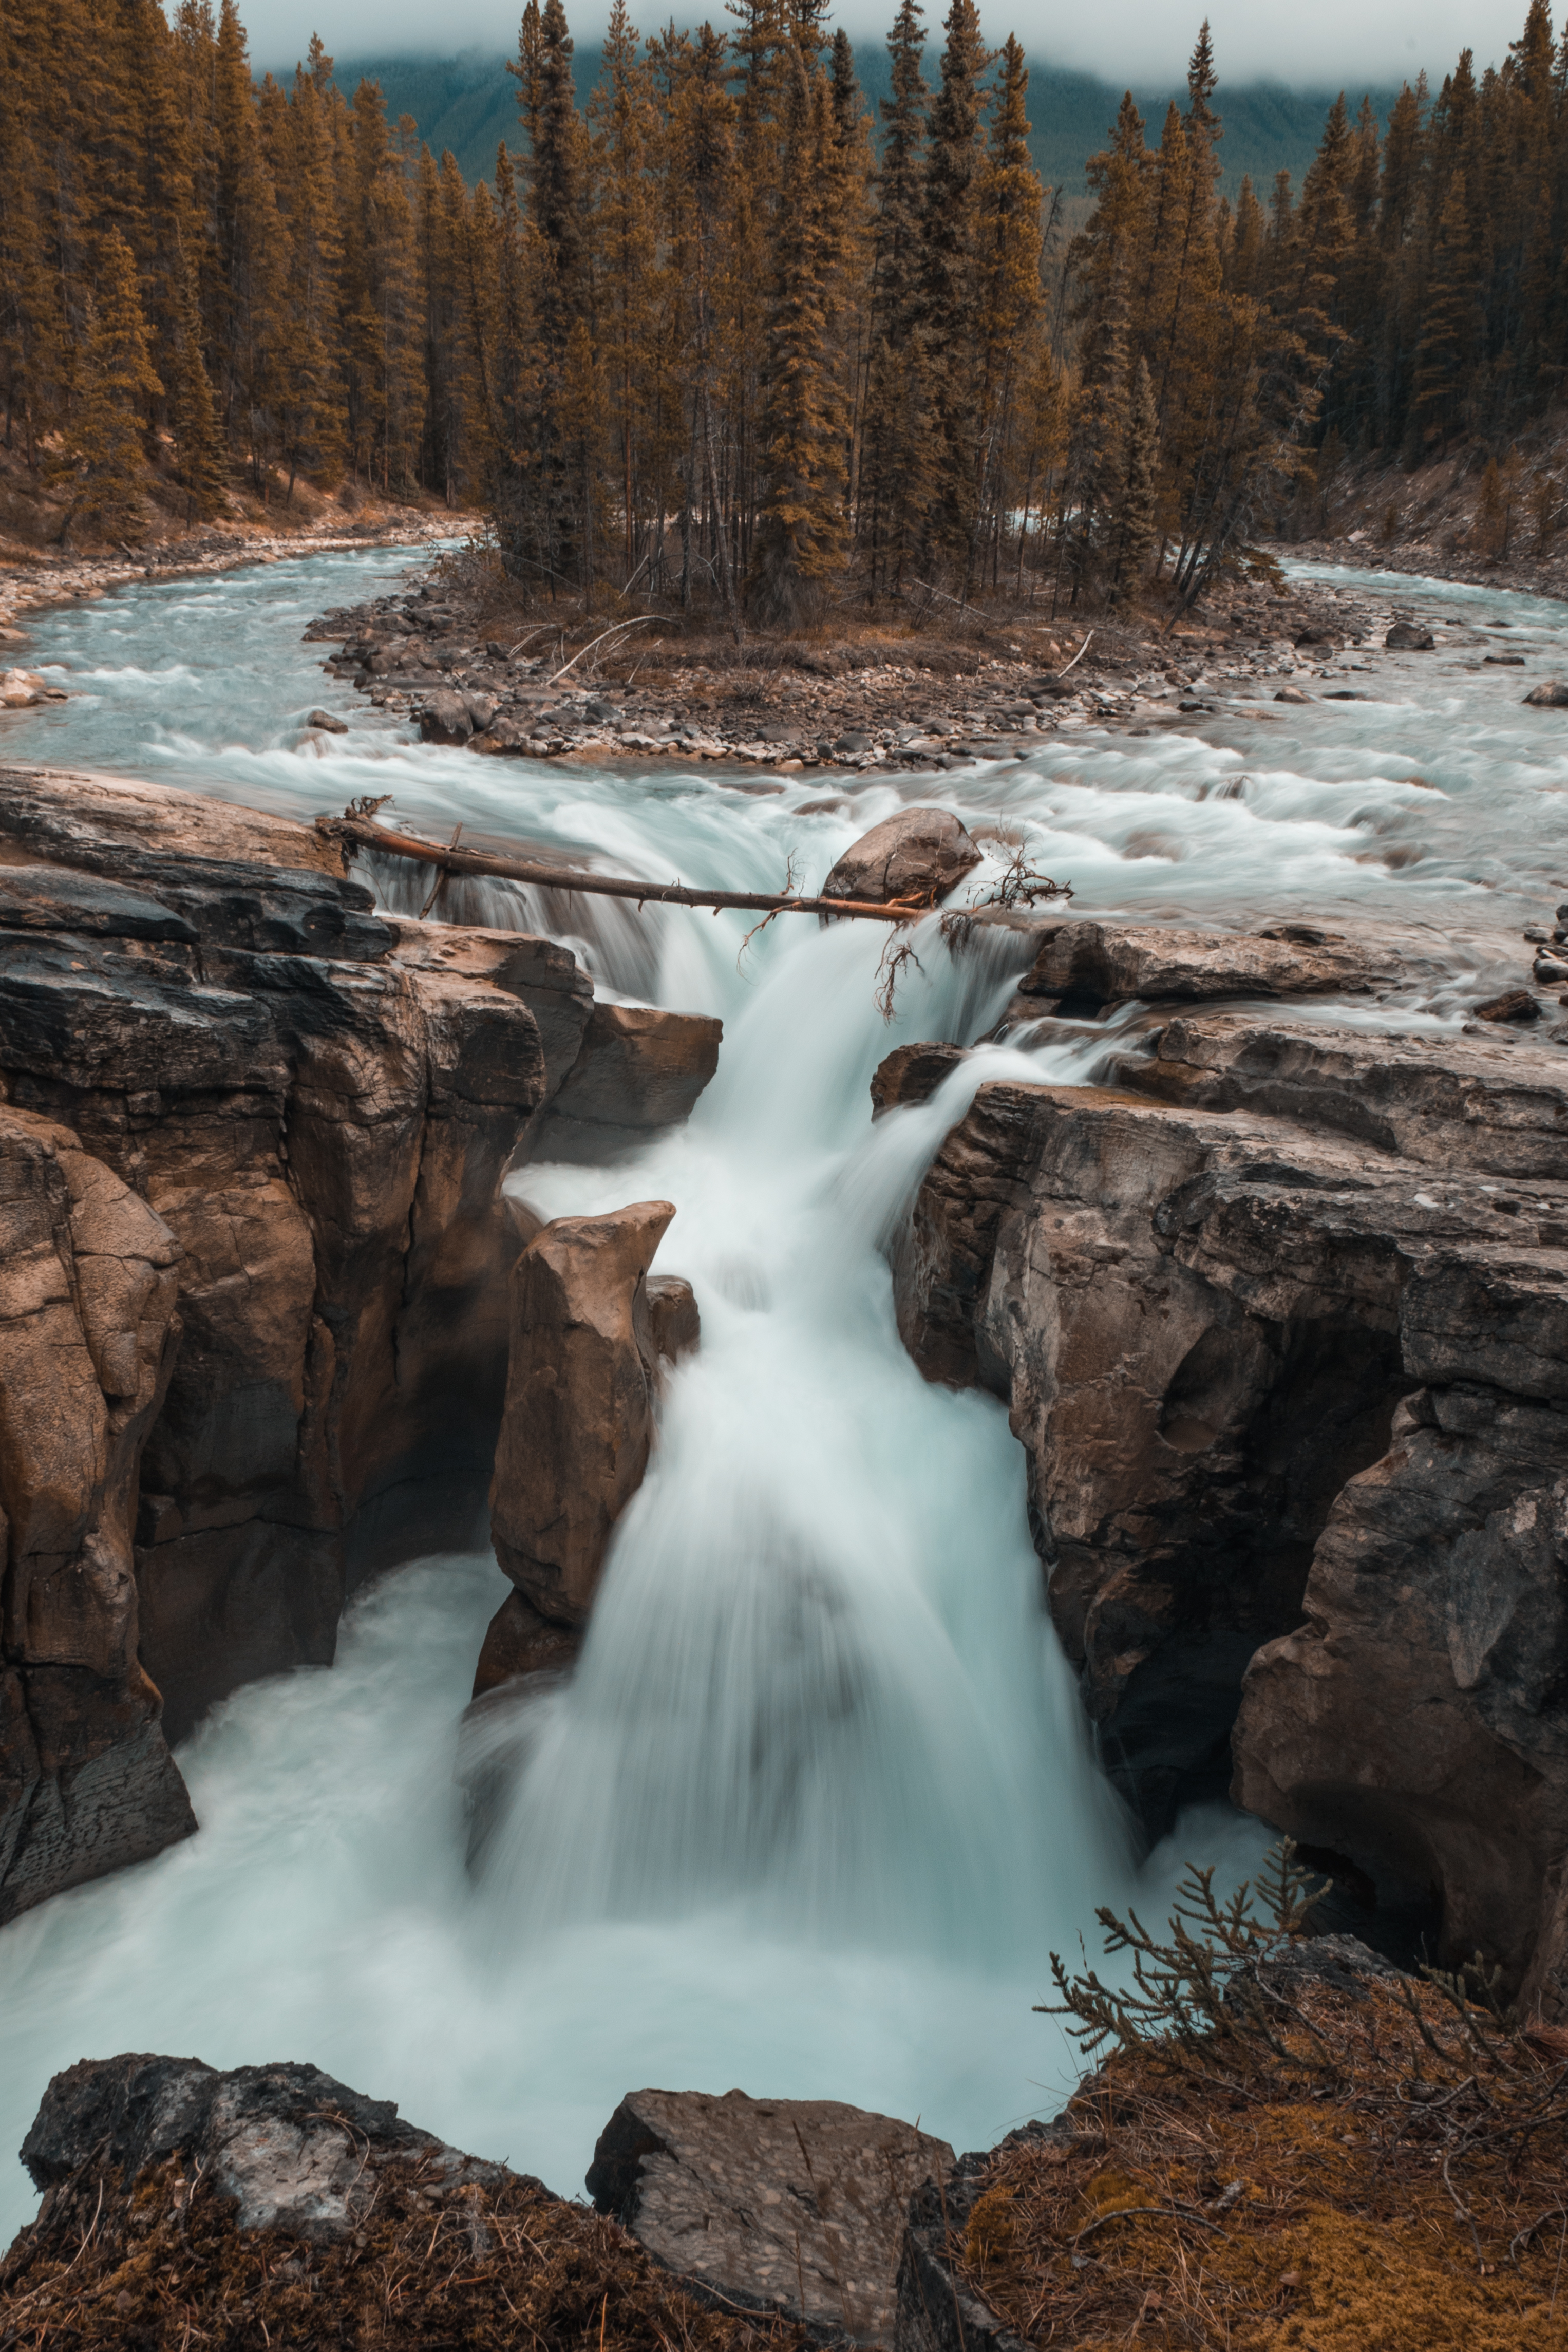
landscape, water, nature, forest, rock, waterfall, creek, wilderness, mountain, winter, lake, river, valley, travel, motion, environment, stream, scenic, autumn, park, rapid, national park, season, body of water, trees, rocks, outdoors, woods, daylight, rapids, water feature